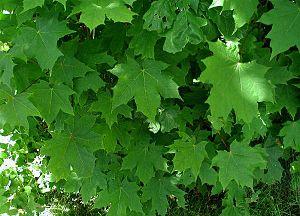
L'Érable plane est un arbre de grande taille de la famille des Sapindaceae fréquent dans les régions montagneuses d'Europe. Il est parfois appelé Érable de Norvège, Iseron, Plane, Main-découpée, Plaine ou Faux Sycomore.